Open Tee Bioscope

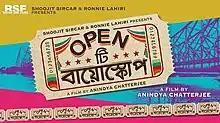
Poster

Open Tee Bioscope is a 2015 Bengali language Indian coming-of-age comedy-drama film released on 15 January 2015, directed by director Anindya Chatterjee, who is the well known vocalist of the band Chandrabindu. The film is a coming of age story of an adolescent boy and his friends.